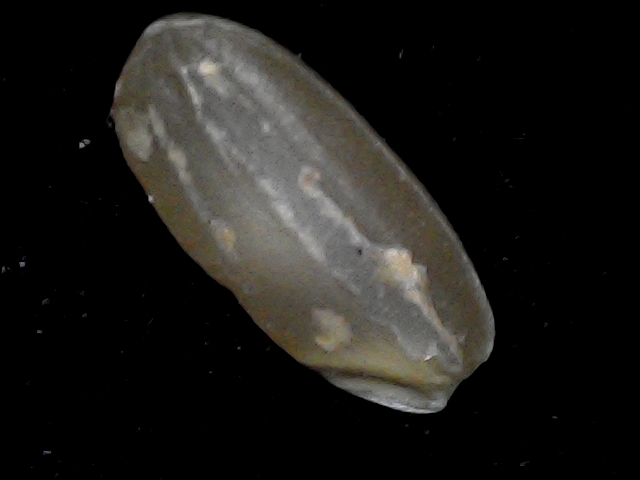
Rice variety: BD76